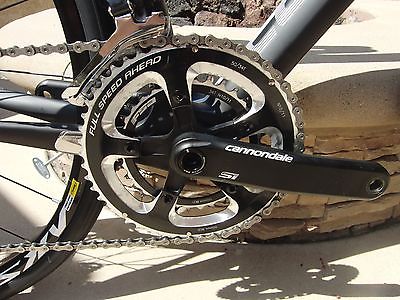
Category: bicycle